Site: saxony
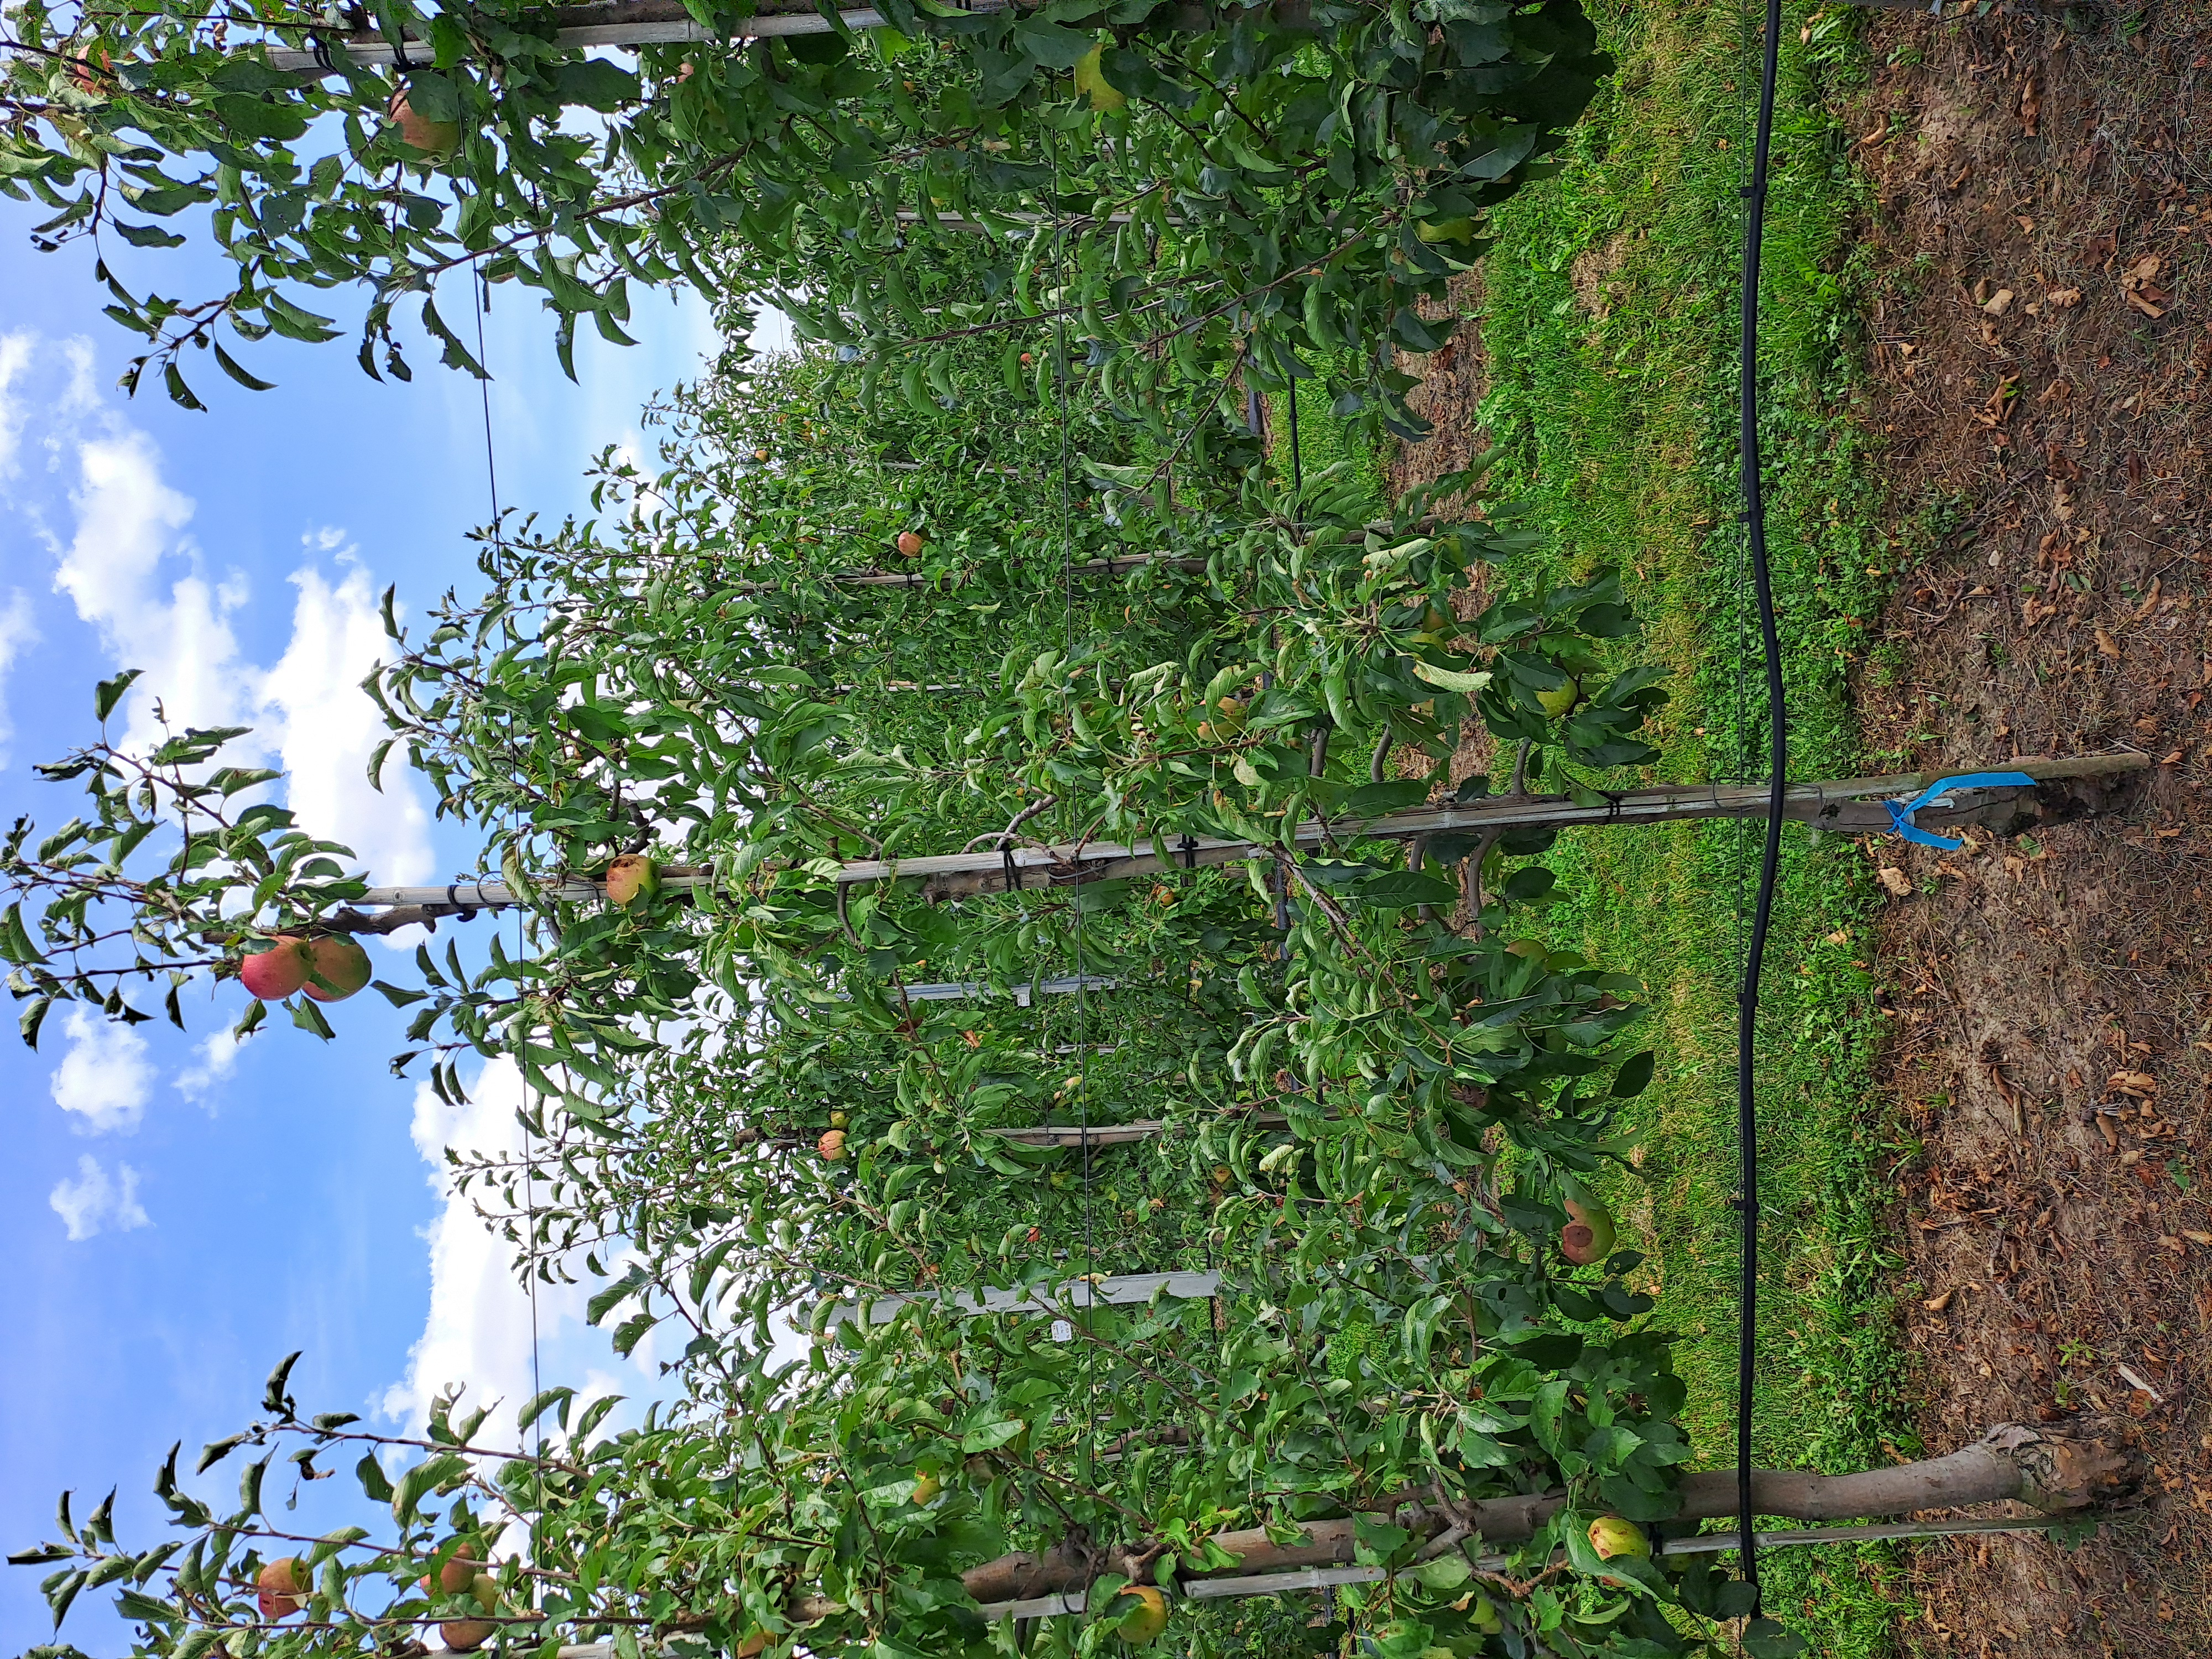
Growth stage (BBCH 85): Maturity of fruit and seed